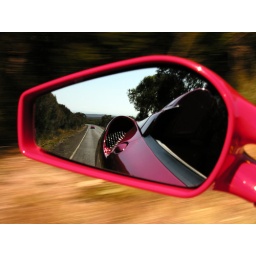
Ferrari in rear-vision mirror of Ferrari on road near Sydney.